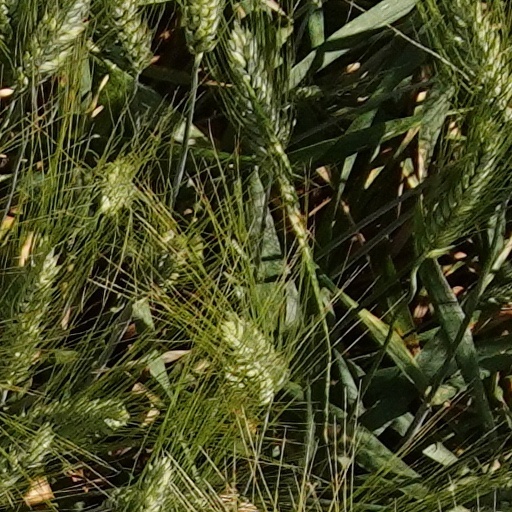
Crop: wheat